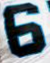
Number: 6